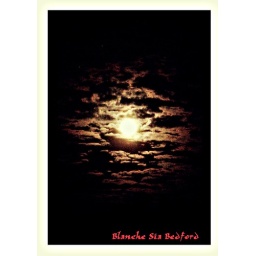
Taken from our window screen in the room..